Battle of Manzikert

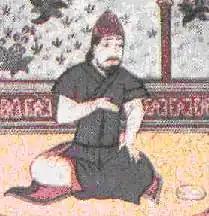
Alp Arslan led the Seljuk Turks to victory against the Byzantine annexation of Manzikert in 1071. Rashid al-Din, "Jami' al-tawarikh", 1654 Ottoman copy, Topkapi Museum.

The march across Asia Minor was long and difficult. Romanos brought a luxurious baggage train, which did not endear him to his troops. The local population also suffered plundering by his Frankish mercenaries, whom he was obliged to dismiss. The expedition rested at Sebasteia on the Halys River, reaching Theodosiopolis in June 1071. Some of his generals suggested continuing the march into the Seljuk territory and catching Alp Arslan before he was ready. Others, including Nicephorus Bryennius, suggested they wait and fortify their position. It was decided to continue the march. Then they moved to Khnus city. The Byzantine army, which was heading towards the Malazgirt Plain, chose the route of the Kocasu Stream flowing through Khnus as a route to meet its water needs, and the army manufactured the spears to be used in the war from the trees growing in Khnus and its surroundings.